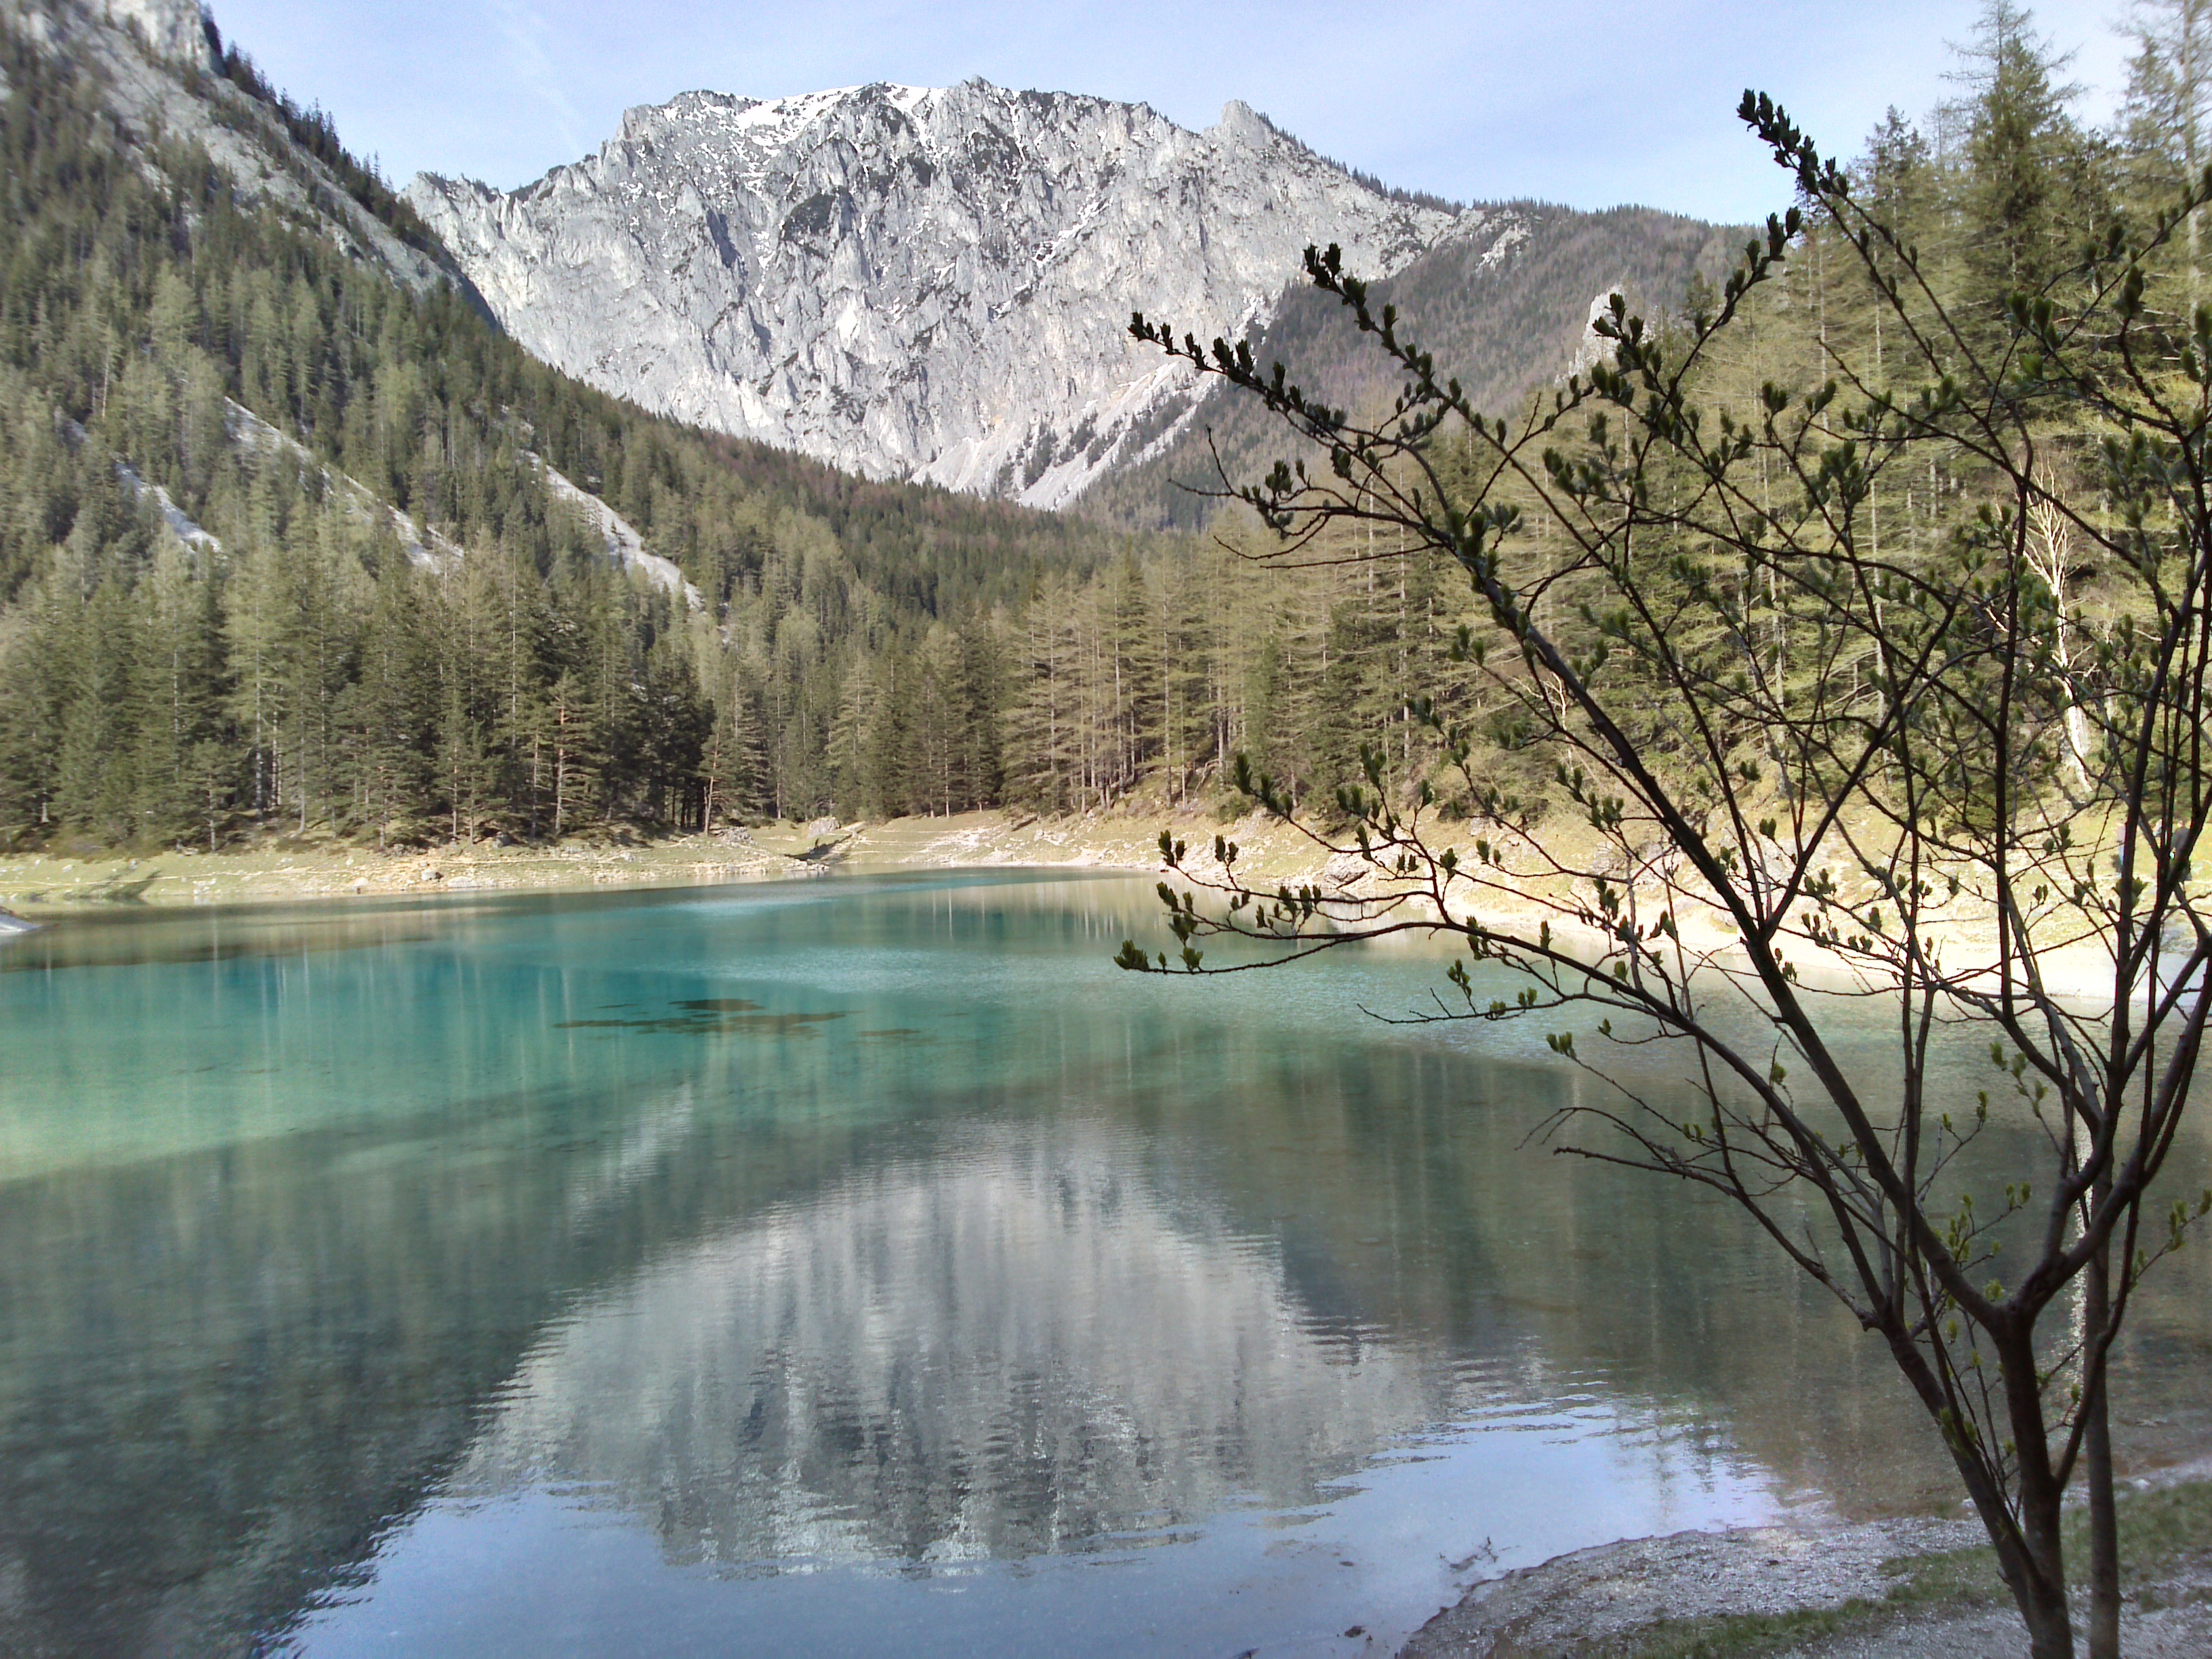
landscape, tree, water, wilderness, mountain, lake, valley, mountain range, reflection, reservoir, body of water, loch, mirroring, tarn, green lake, mountainous landforms, upper styria